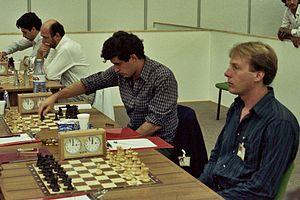
Yasser Seirawan est un joueur d'échecs américain né le 24 mars 1960 à Damas en Syrie.